Odontometrics

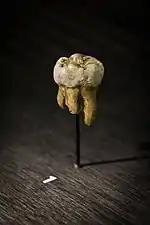

The study of human variation through odontometrics provides information about the past. Measurements of the teeth and jaws of modern humans are smaller than that of their hominin ancestors. However, examinations of fossil evidence have shown a decrease in the size of the masticatory system that can be mostly attributed to the changes in the dietary habits of the species. Canine teeth are believed to be small in the earliest hominins and the reduction of size continues during the early period. In Modern humans, the first molar teeth are the largest among the molars and the overall tooth size is reduced. In the earliest hominins and archaic hominins, second molars were generally the largest of the molars teeth and the third molars were closer to the size of the second molars. The evolution of human tooth size and the masticatory system are not only related to diet and food processing techniques, they are also related to brain size, bipedalism and speech.